Chamouilley

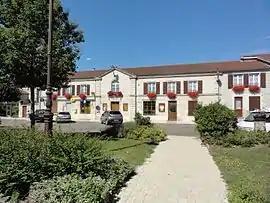
The town hall in Chamouilley

Chamouilley is a commune in the Haute-Marne department in north-eastern France.